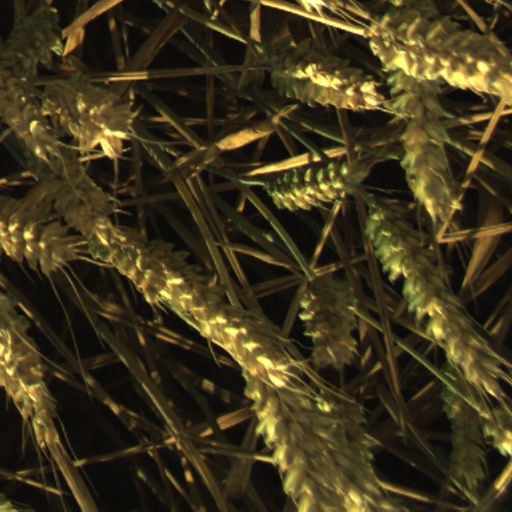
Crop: wheat